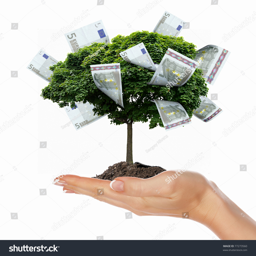
money tree with cuts on his hand of man .